Timothy Leary

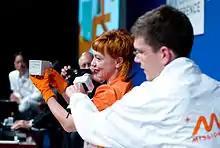
Etoy agents with mortal remains of Timothy Leary in 2007

Leary was reportedly excited for a number of years by the possibility of freezing his body in cryonic suspension, and he announced in September 1988 that he had signed up with Alcor for such treatment after having appeared at Alcor's grand opening the year before. He did not believe he would be resurrected in the future, but did believe that cryonics had important possibilities, even though he thought it had only "one chance in a thousand". He called it his "duty as a futurist", helped publicize the process and hoped that it would work for his children and grandchildren if not for him, although he said that he was "lighthearted" about it. He was connected with two cryonic organizations—first Alcor and then CryoCare—one of which delivered a cryonic tank to his house in the months before his death. Leary initially announced that he would freeze his entire body, but due to lack of funds decided to freeze his head only. Three weeks before his death, Leary changed his mind again and generally refused cryopreservation from both Alcor and CryoCare. He requested that his body be cremated, with his ashes scattered in space.